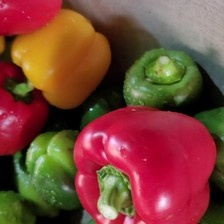
Label: capsicum